Yukon River Basin

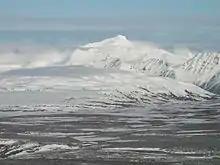
The Alaskan Range is part of the topography in the Yukon River Basin. The mountains range from in elevation.

The Yukon River Basin is approximately in area and in length. This makes the Yukon River Basin the fourth largest basin in North America. It is located between the Rocky Mountains in the north and the Pacific Mountain system to the south. The Basin spans across Canada in the Yukon Territory and the US state of Alaska. The Yukon Flats basin is south of the Yukon River Basin and it drains deposits and reworked materials into the Flats. It is within the Arctic Complex of the Arctic-Atlantic Bioregion, therefore has freshwater.